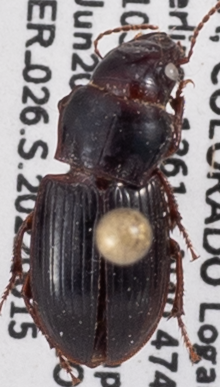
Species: Cratacanthus dubius
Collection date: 2022-06-15
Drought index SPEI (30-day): -0.528
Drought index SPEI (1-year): -2.09
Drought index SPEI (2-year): -2.09